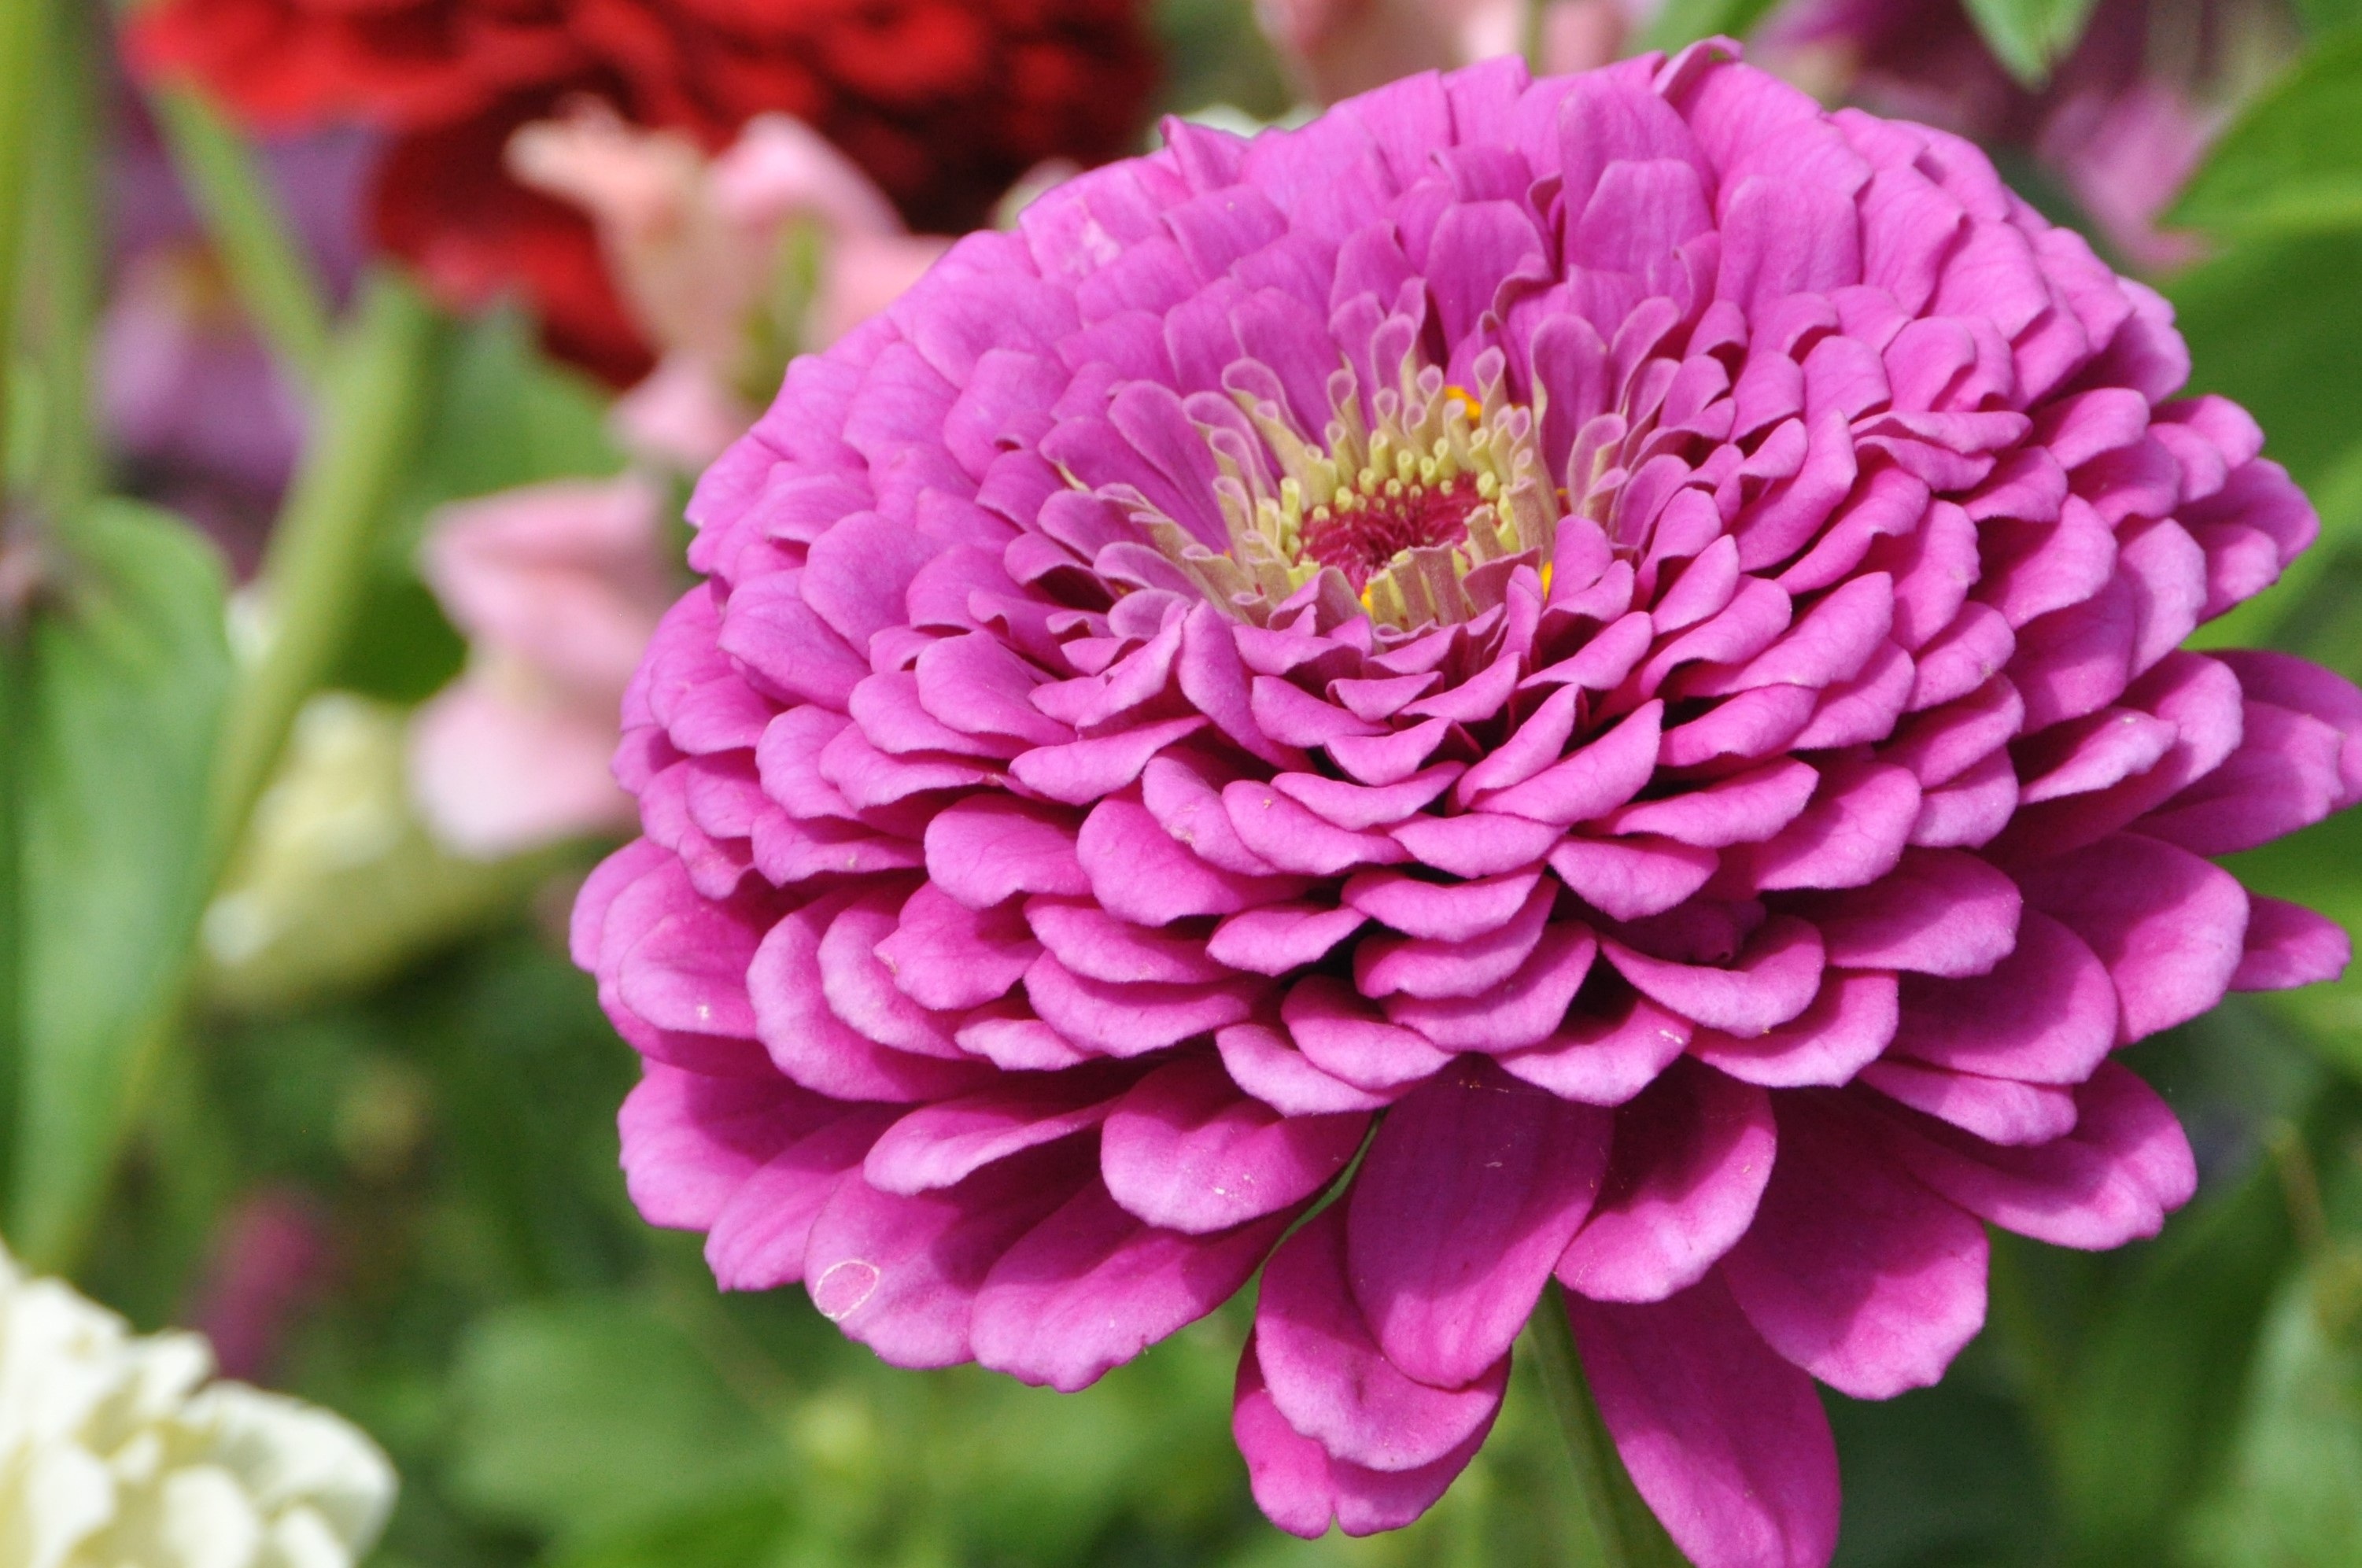
nature, blossom, plant, flower, petal, bloom, botany, garden, pink, close, flora, dahlia, late summer, ornamental plant, flowering plant, daisy family, annual plant, land plant, chrysanths